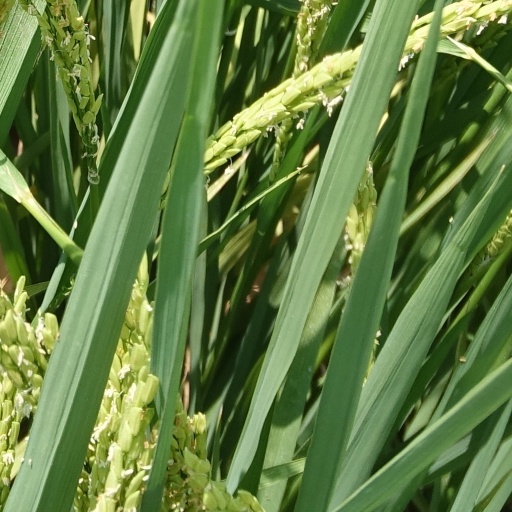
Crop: rice